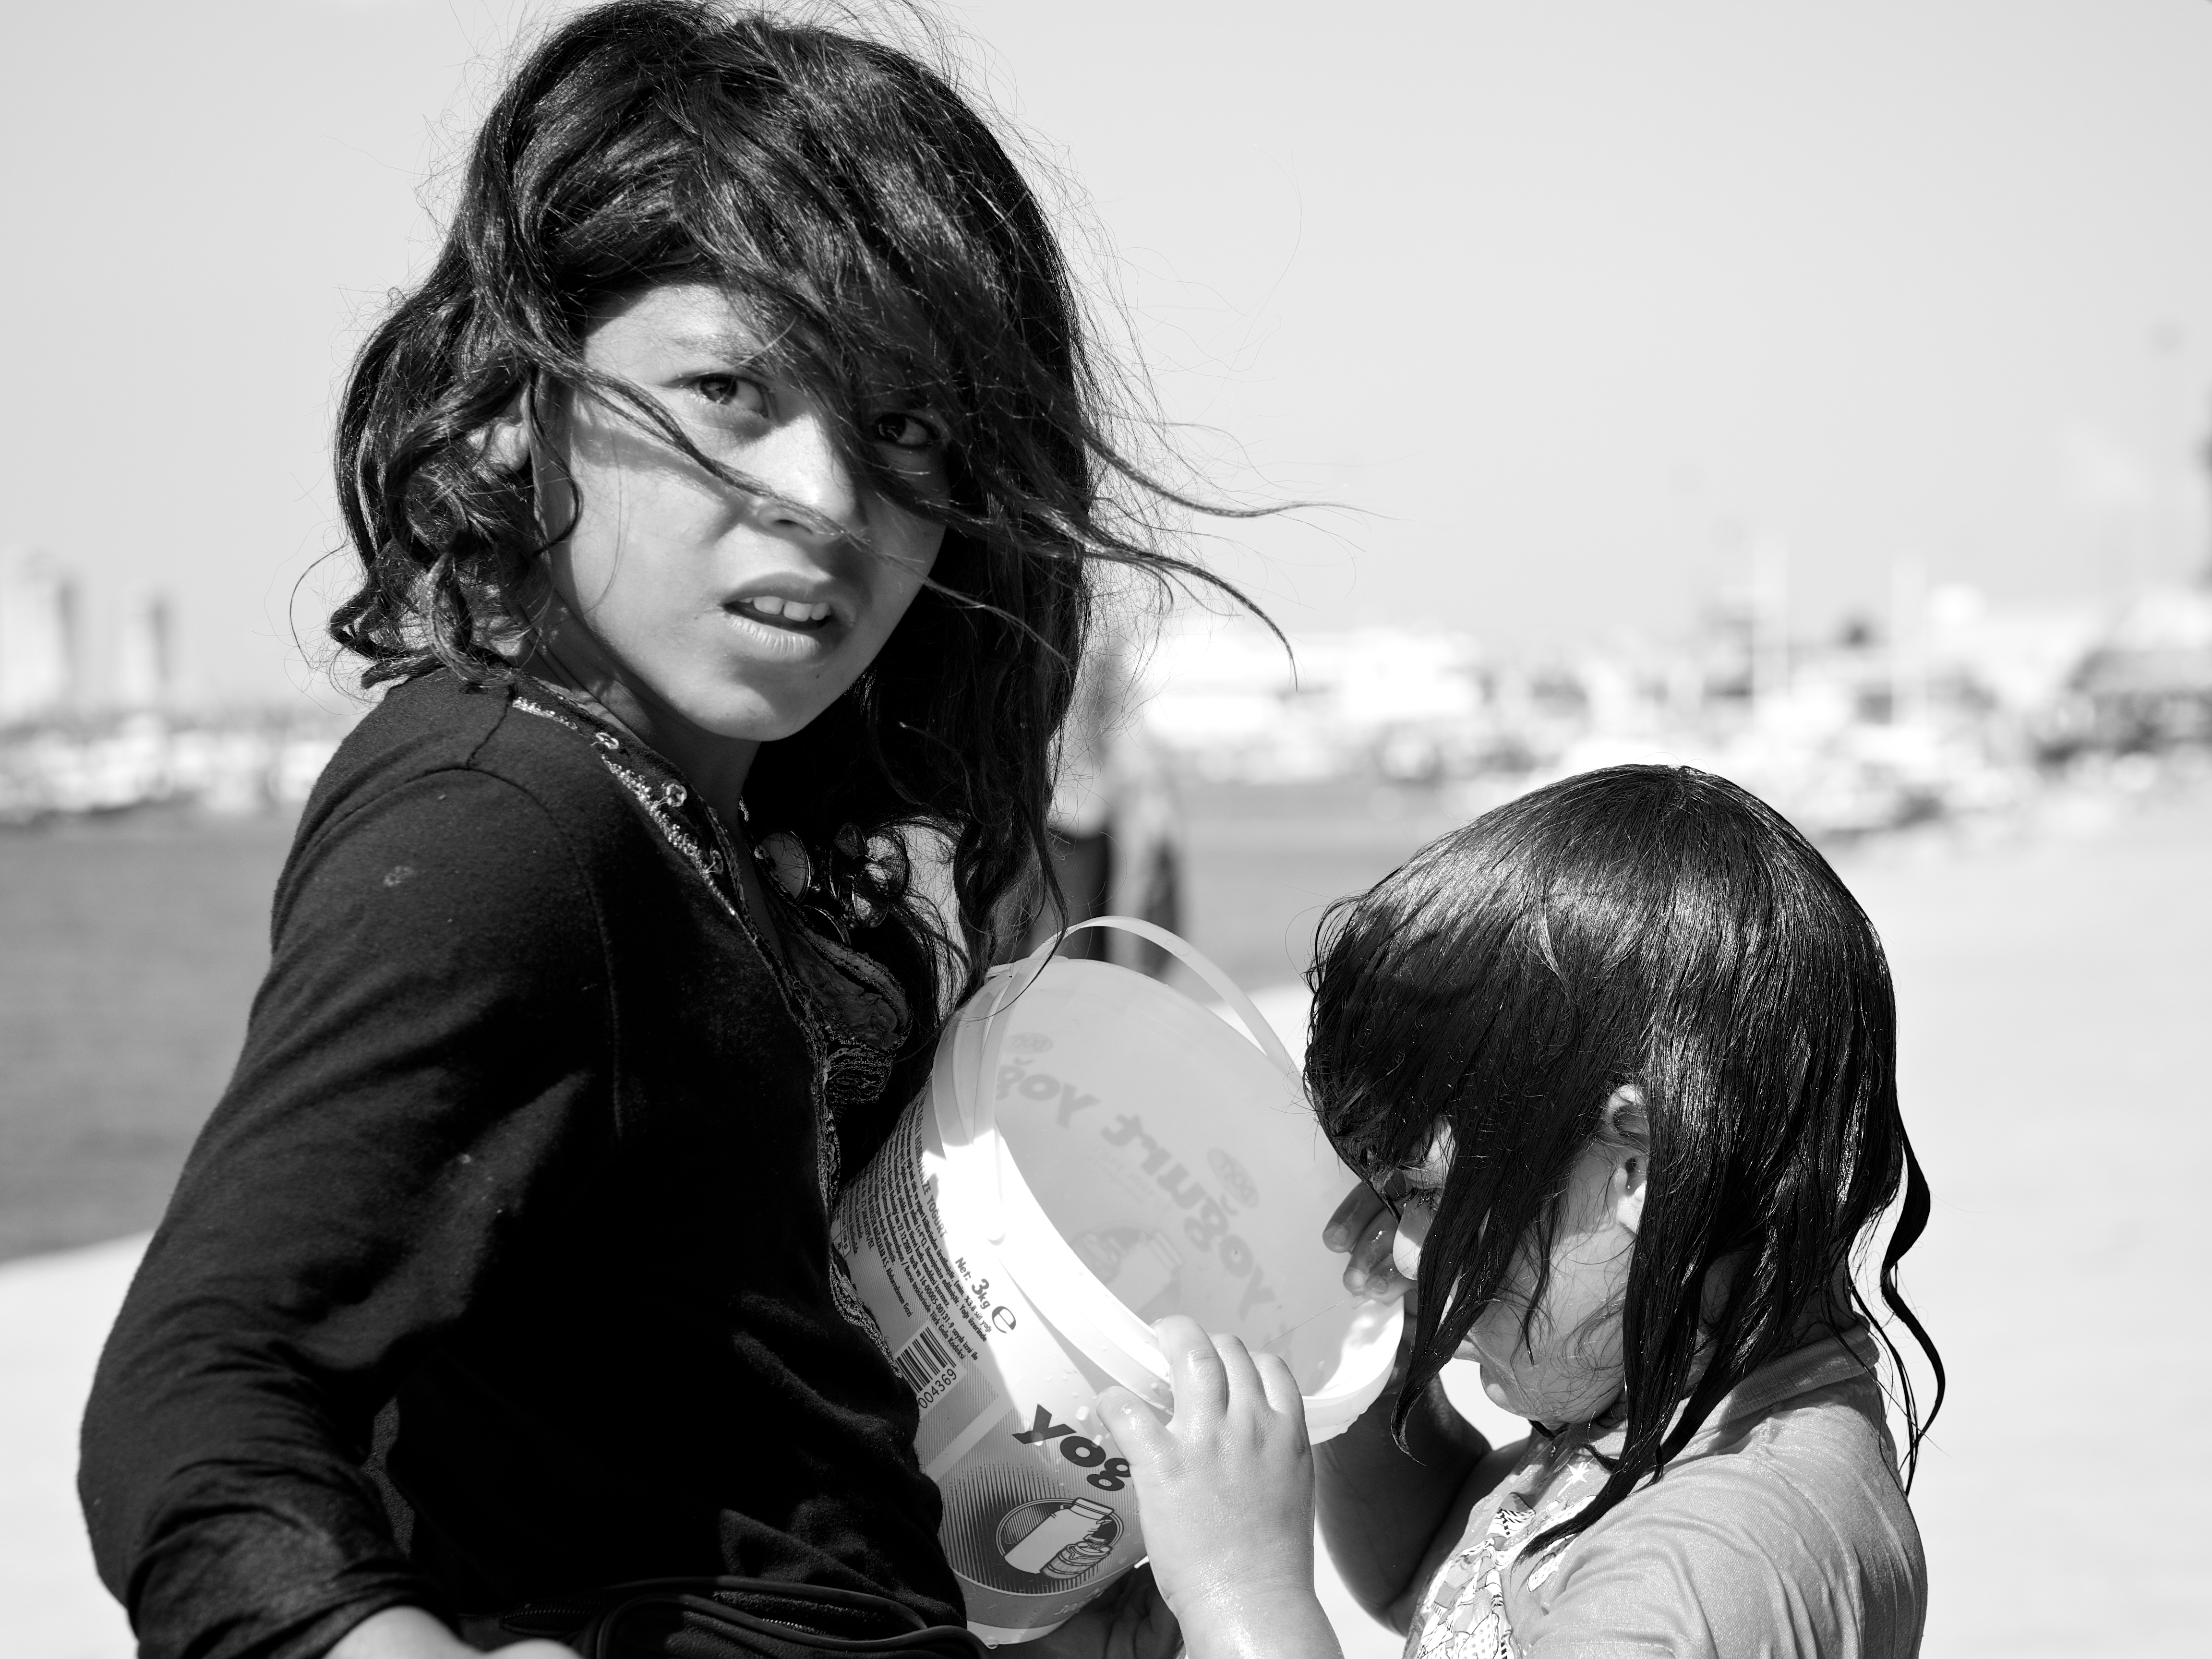
person, black and white, woman, white, street, photography, ebook, portrait, training, romance, black, monochrome, streetphotography, flickr, thomas, video, olympus, photograph, beauty, omd, fuji, leica, emotion, monochrom, leuthard, hcb, thomasleuthard, interaction, photo shoot, monochrome photography, portrait photography